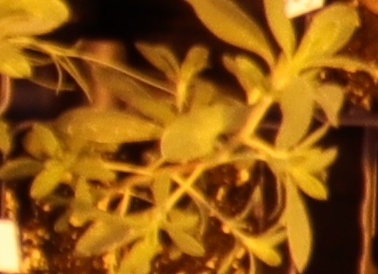
Label: Kochia